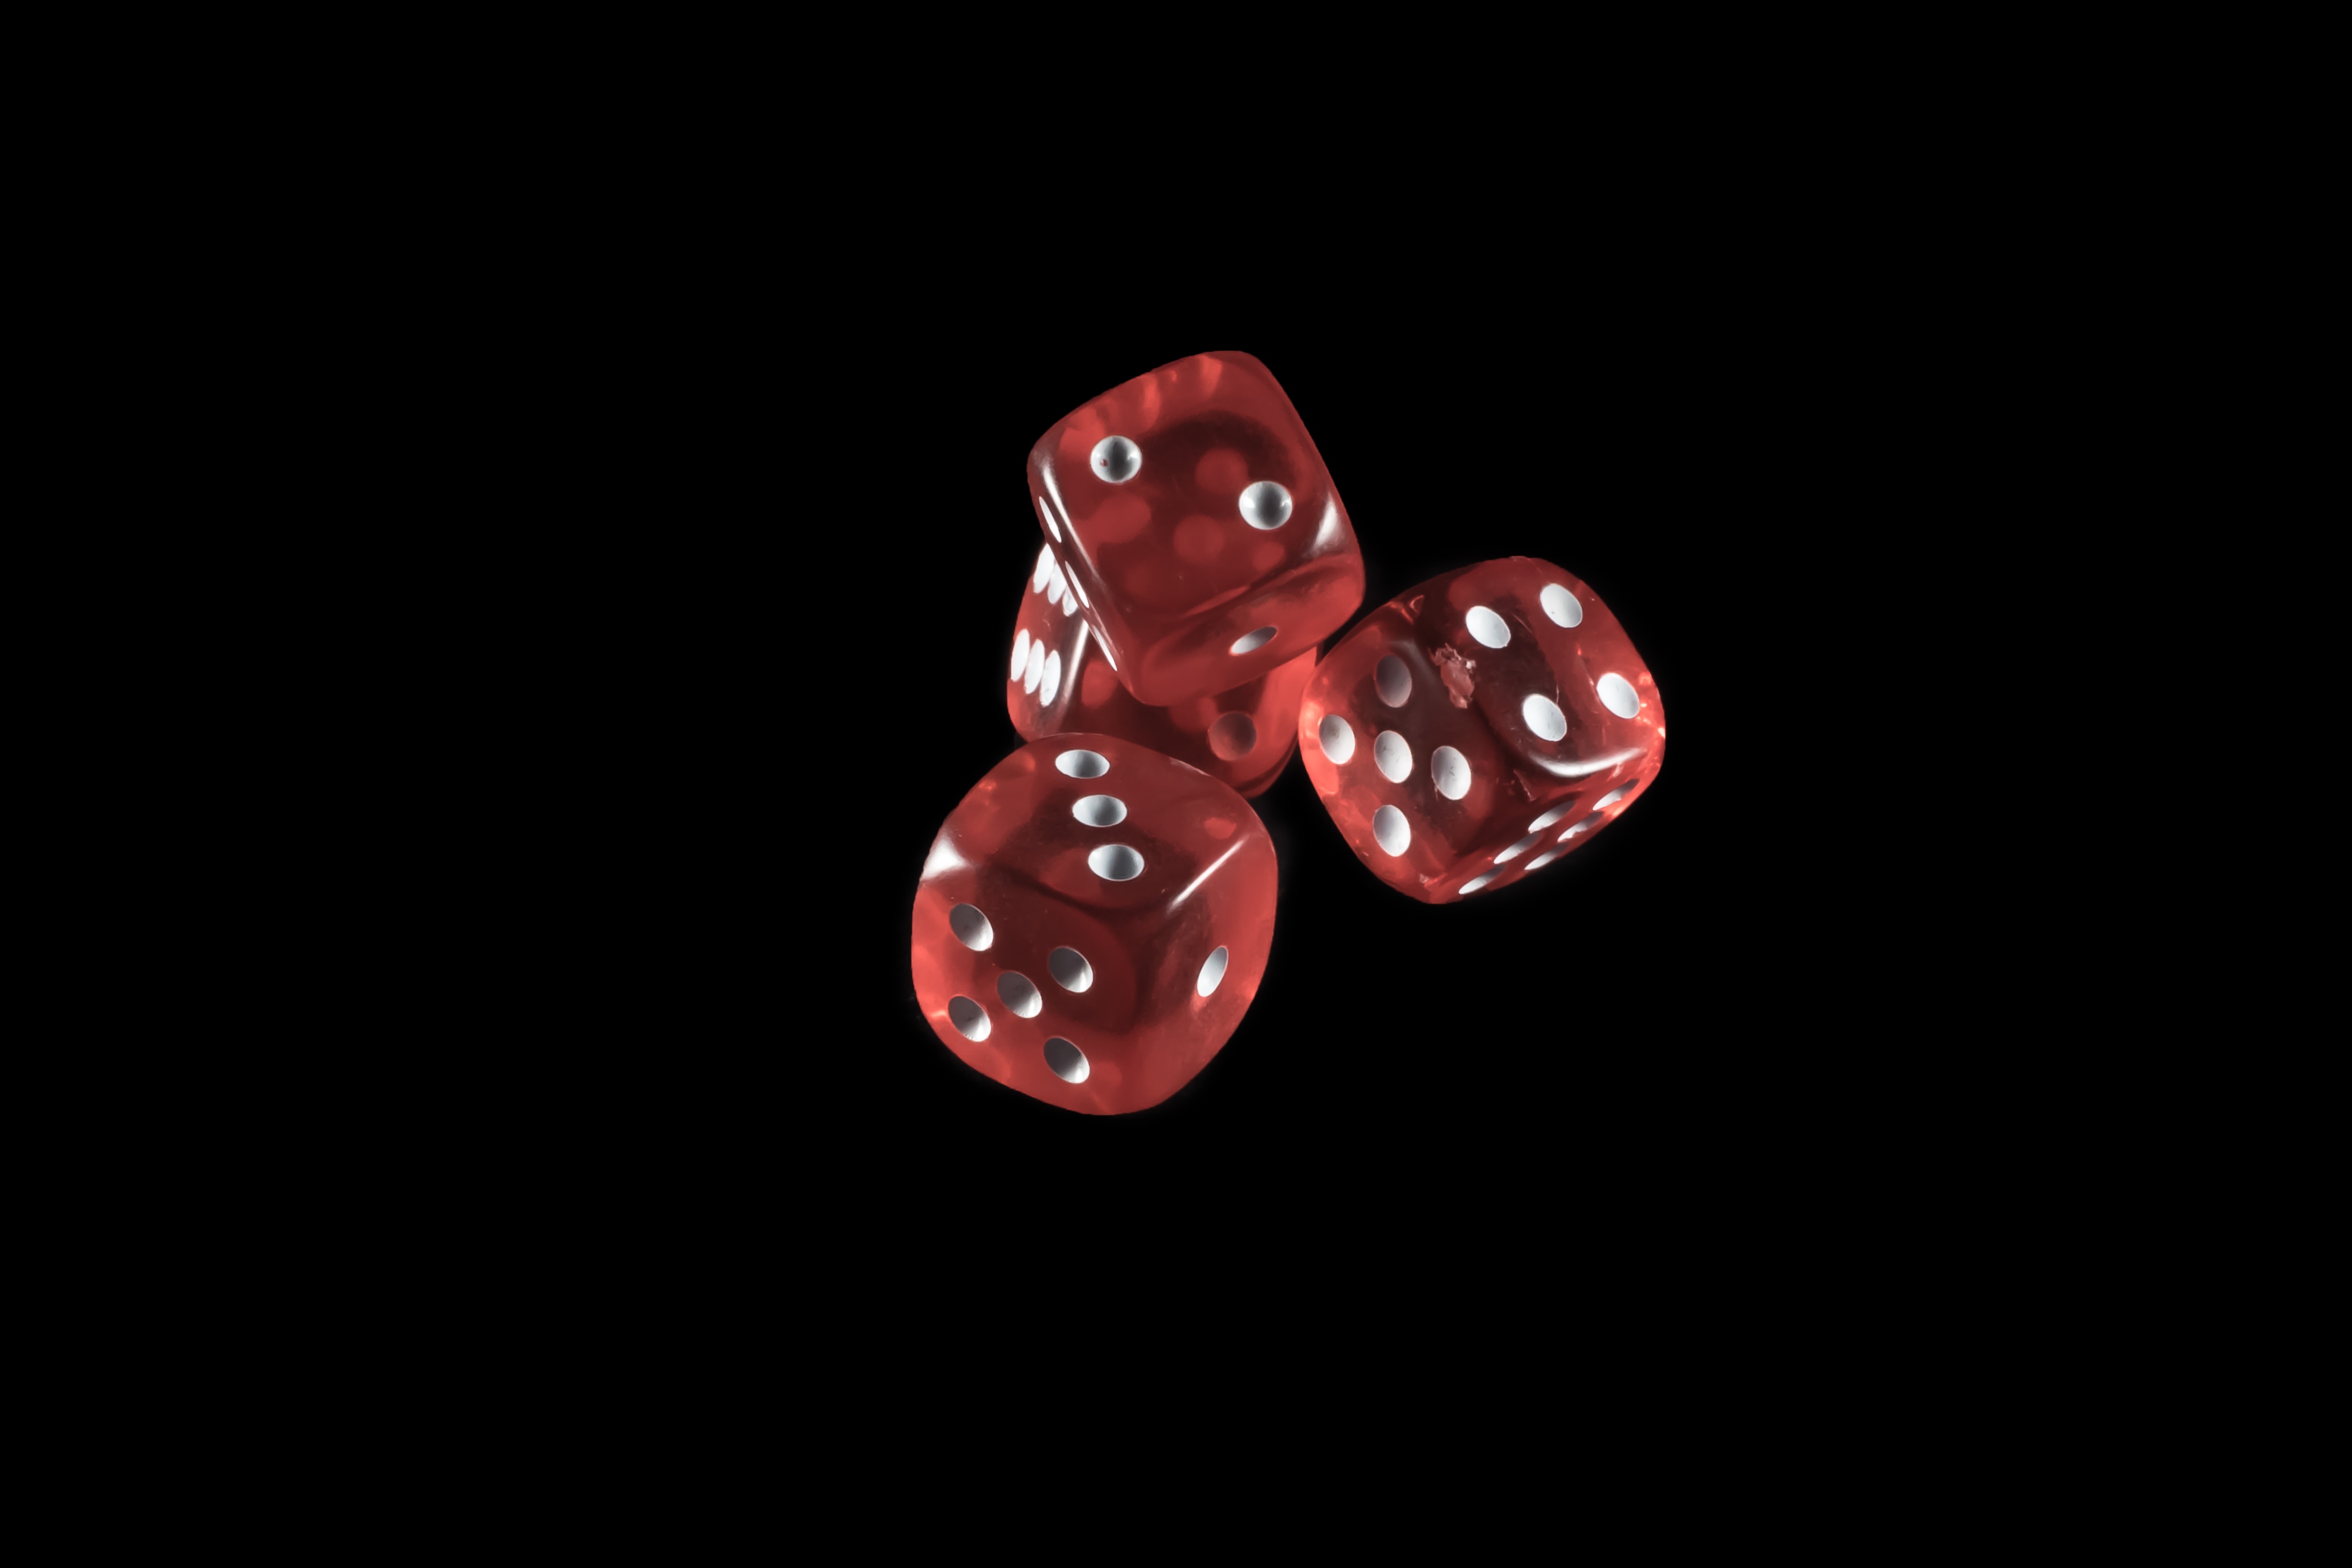
light, play, recreation, red, color, macro, black, close, board game, transparent, sports, hope, cube, detail, gambling, games, addiction, dice, win, profit, prevention, dice game, pay, gesellschaftsspiel, cut out, children's, indoor games and sports, tabletop game, glass cube, addicted to gambling